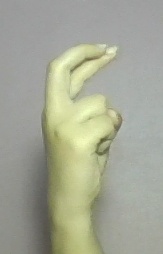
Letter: zay